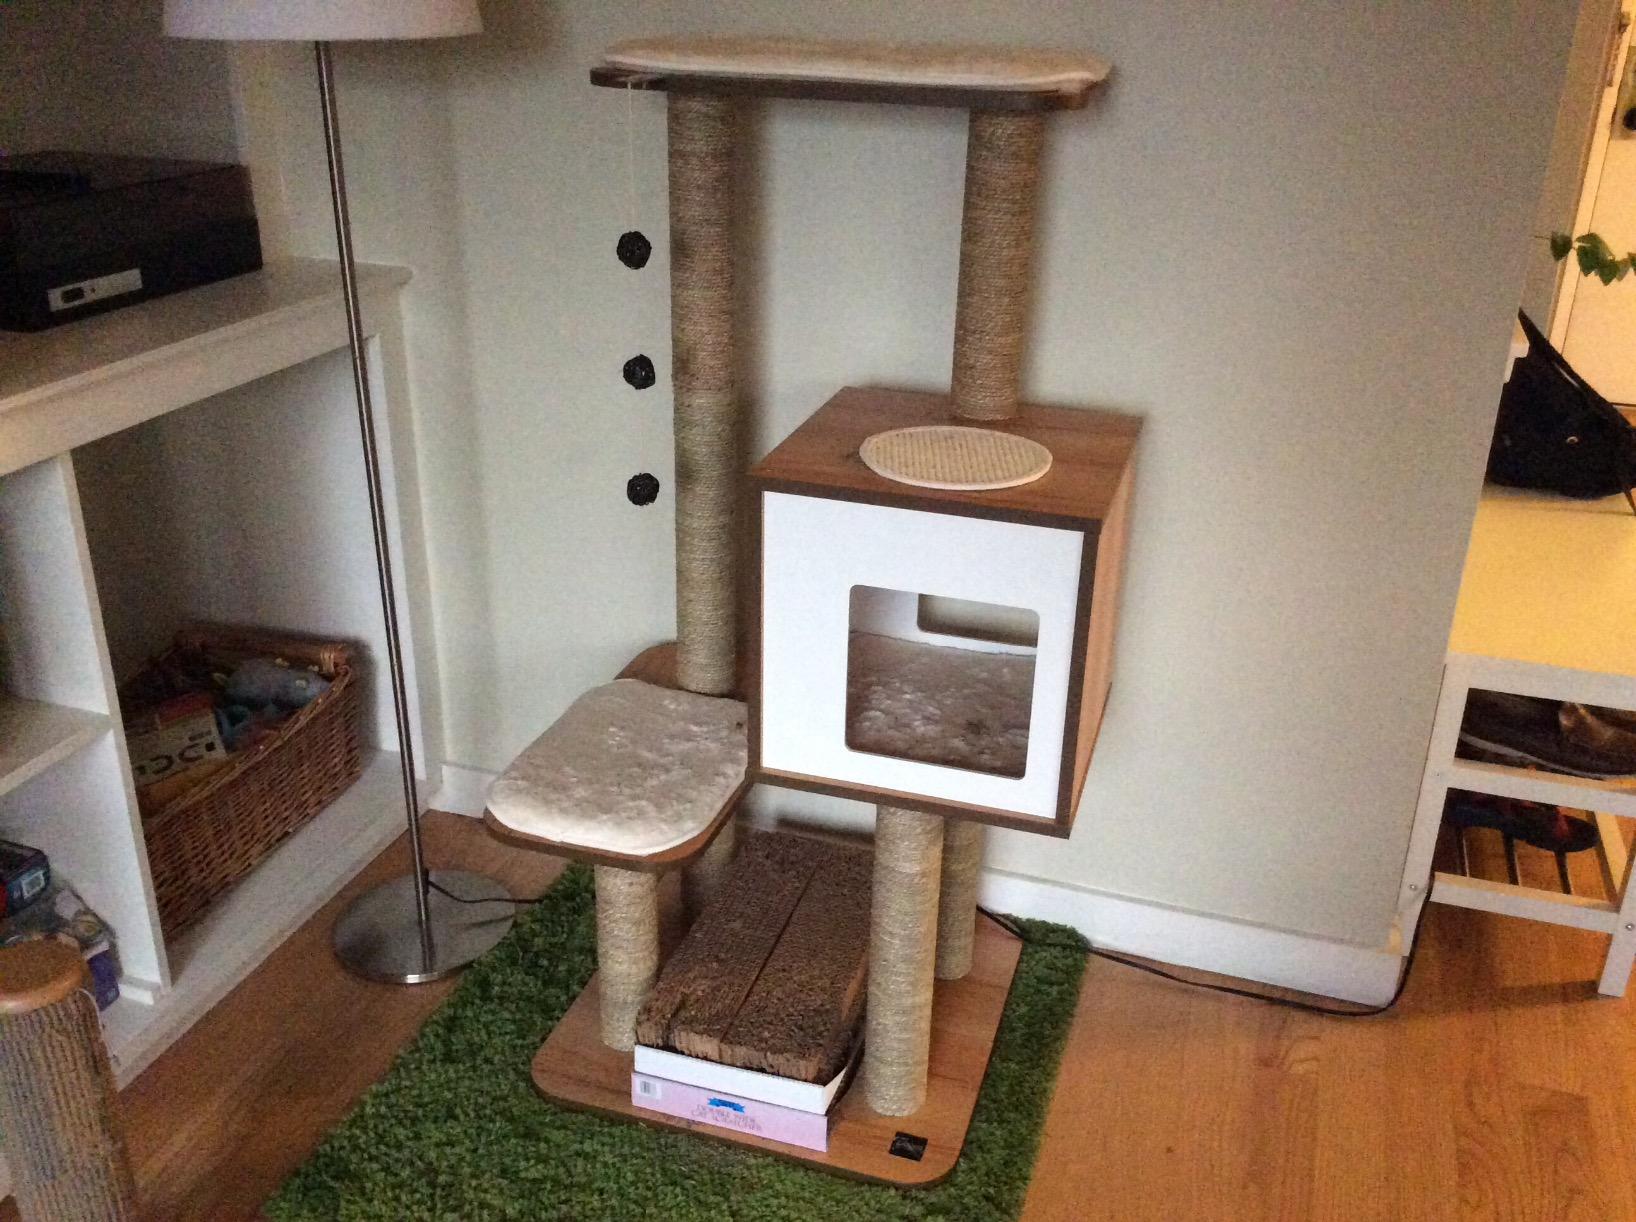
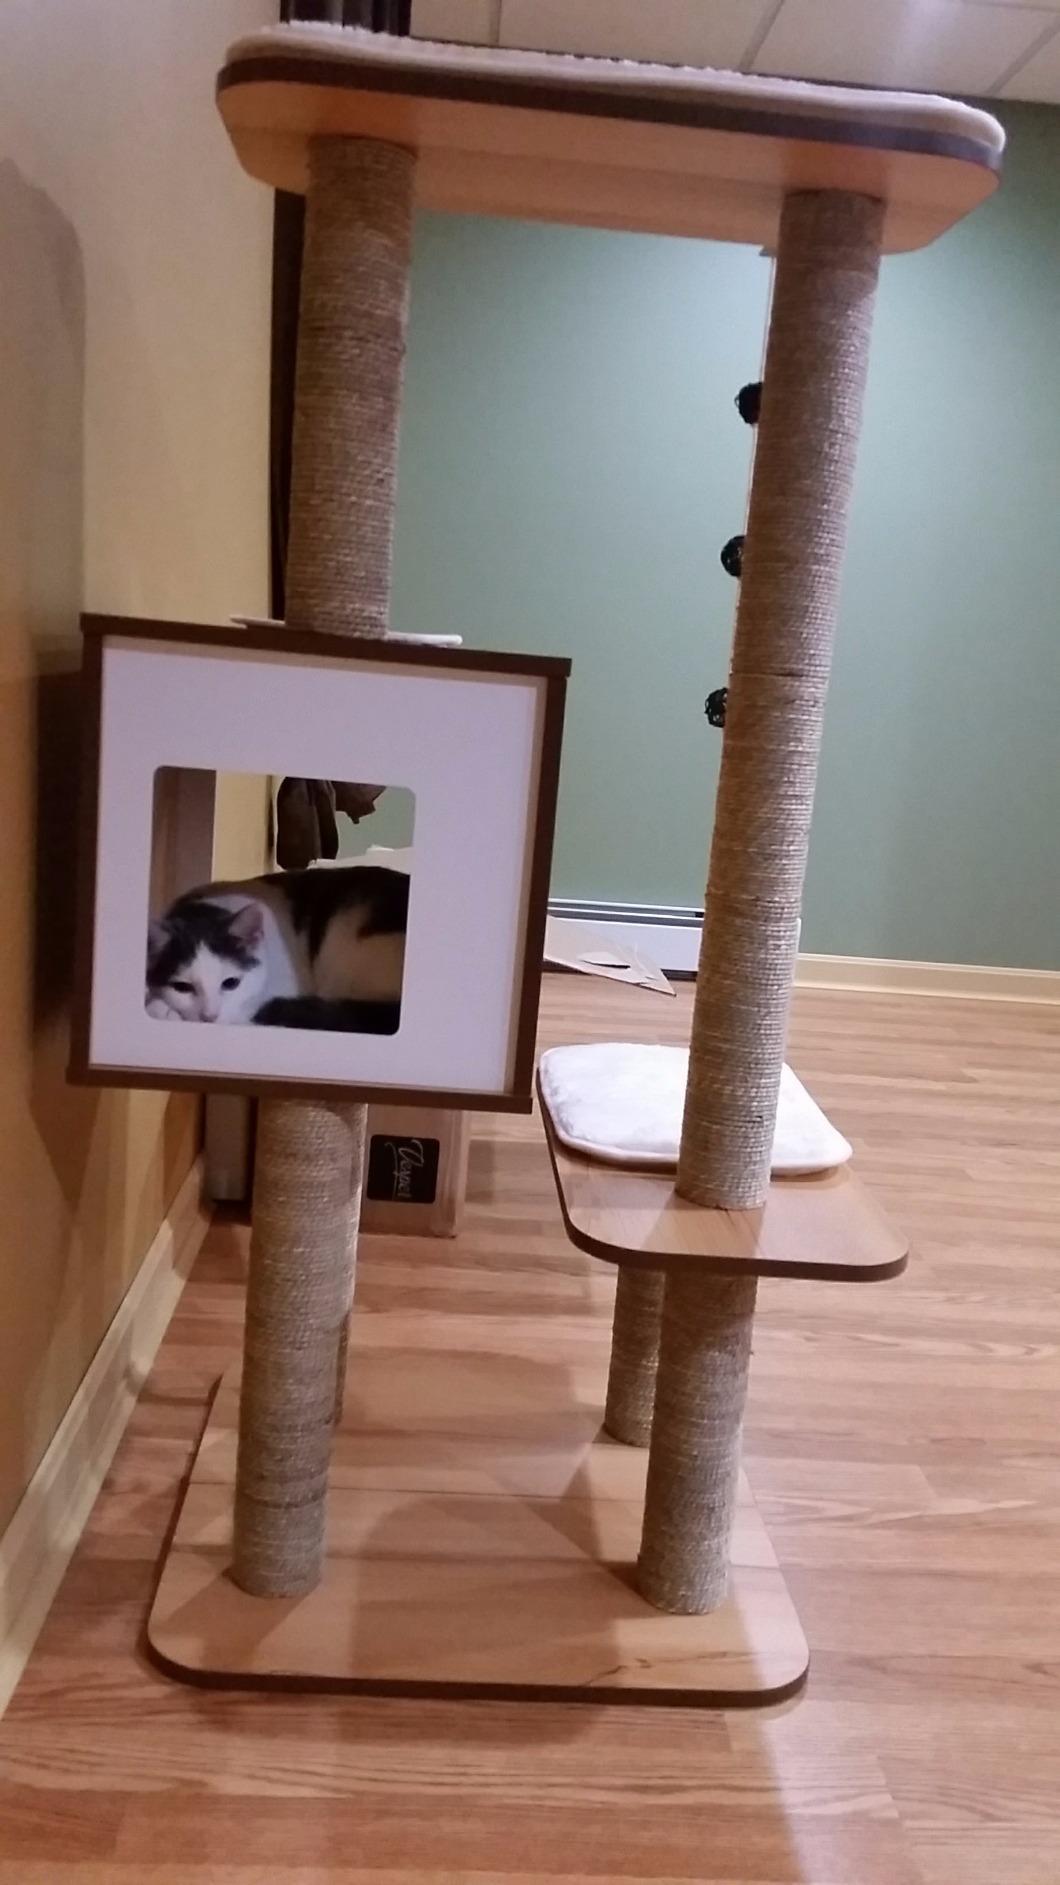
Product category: items_cat tree
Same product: yes